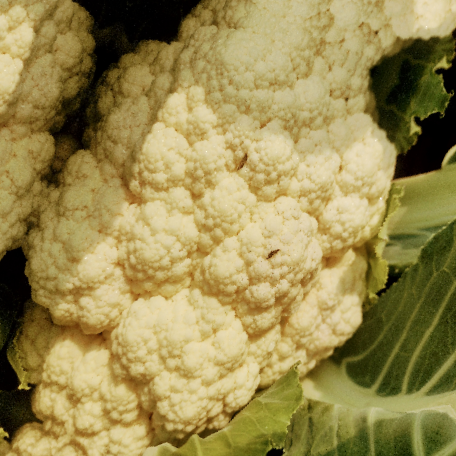
Label: Disease Free